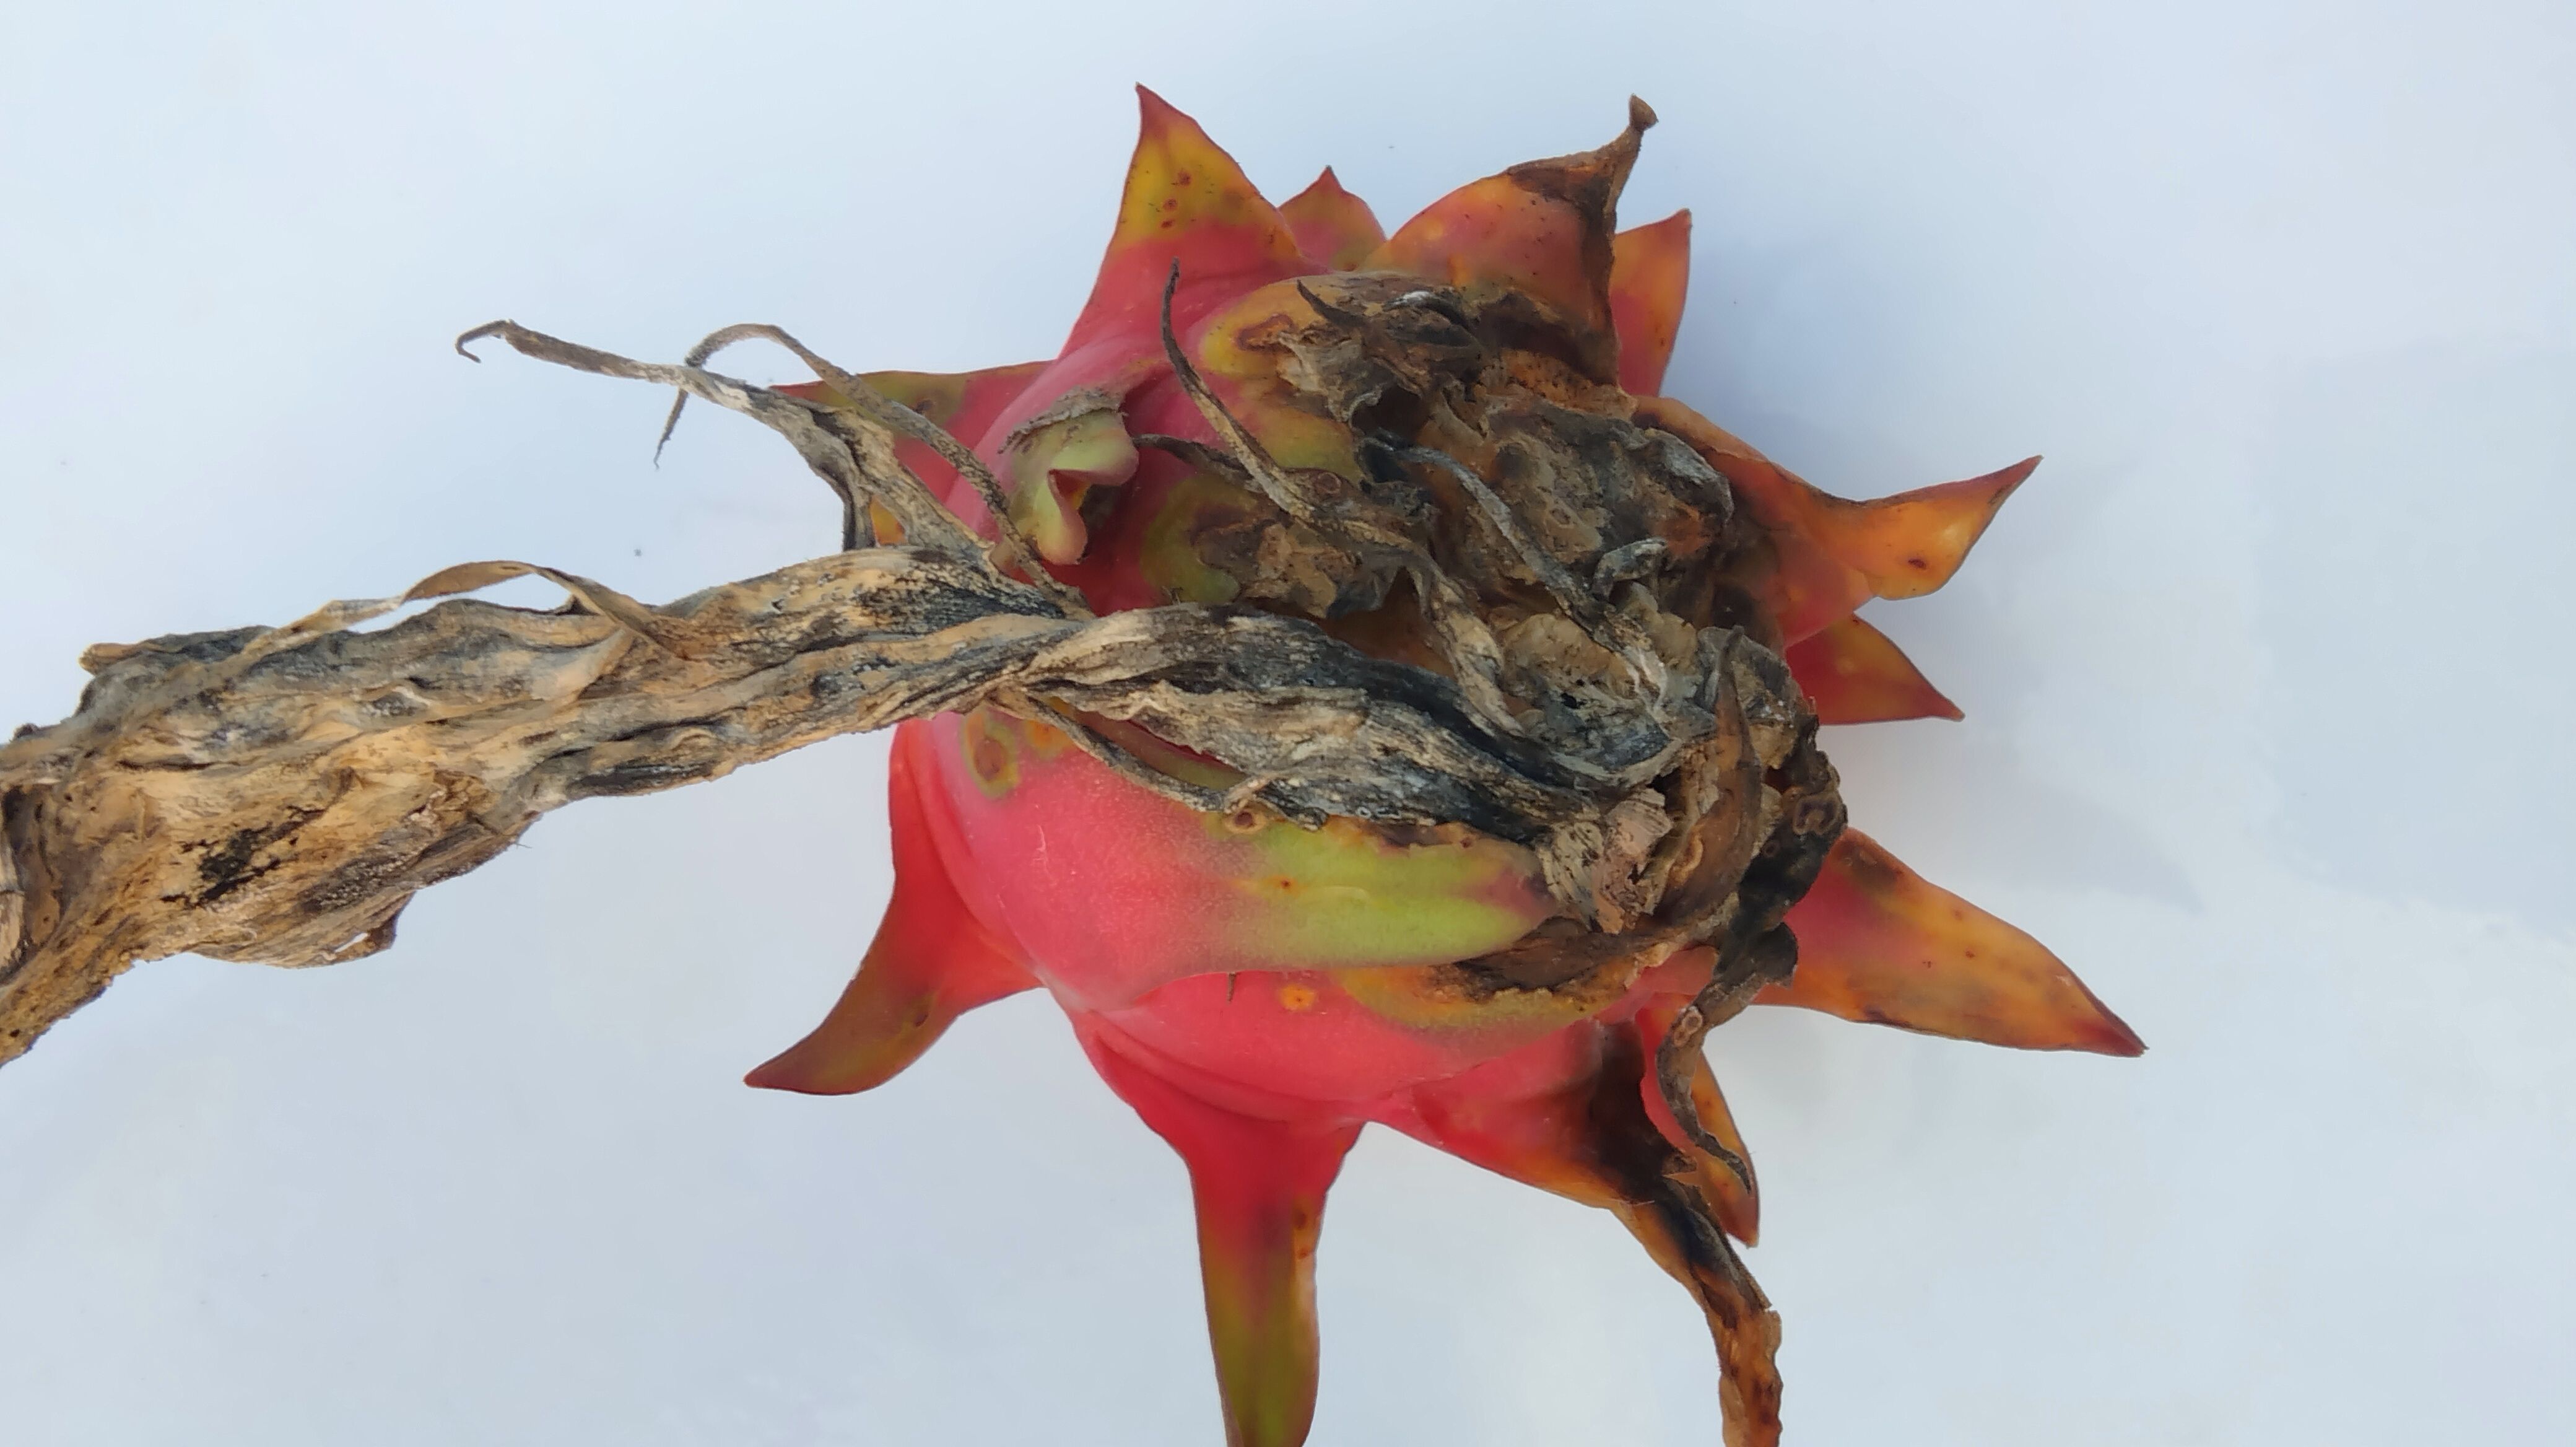
Label: Bad fruit